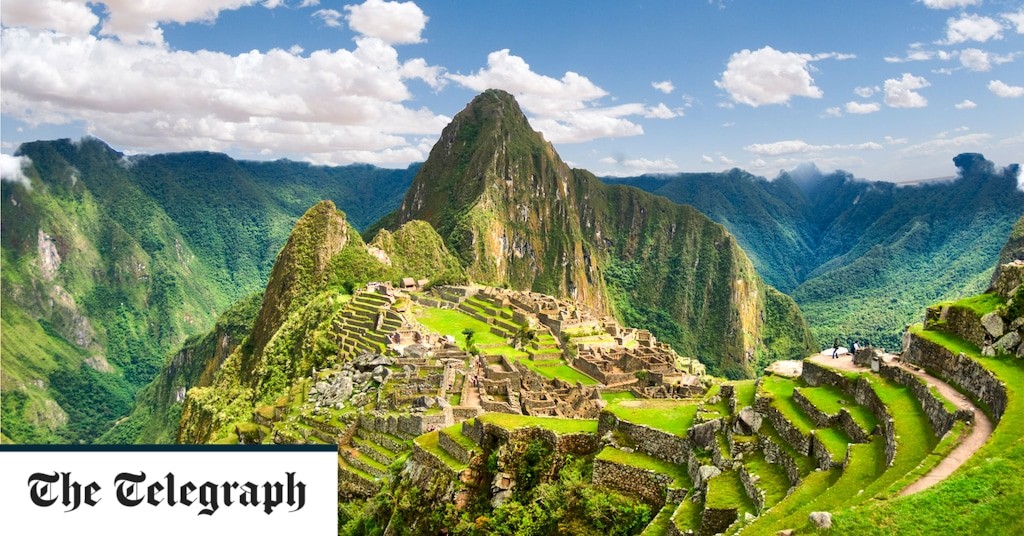
Landmark: Machu Picchu